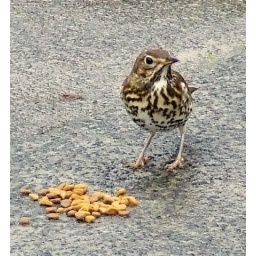
this shot was taken in my Mum's place, the food is for Mum's cat but the birds also like it !!!!